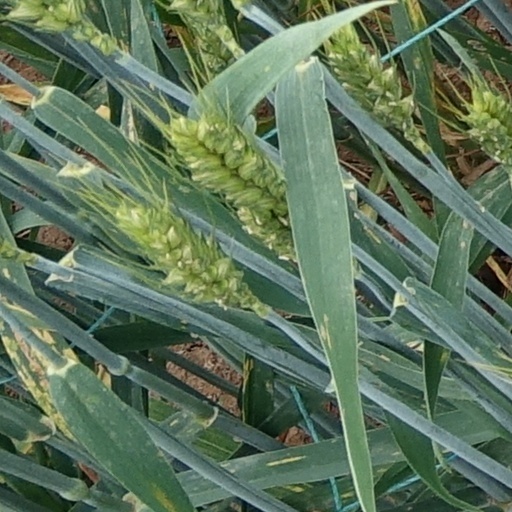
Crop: wheat